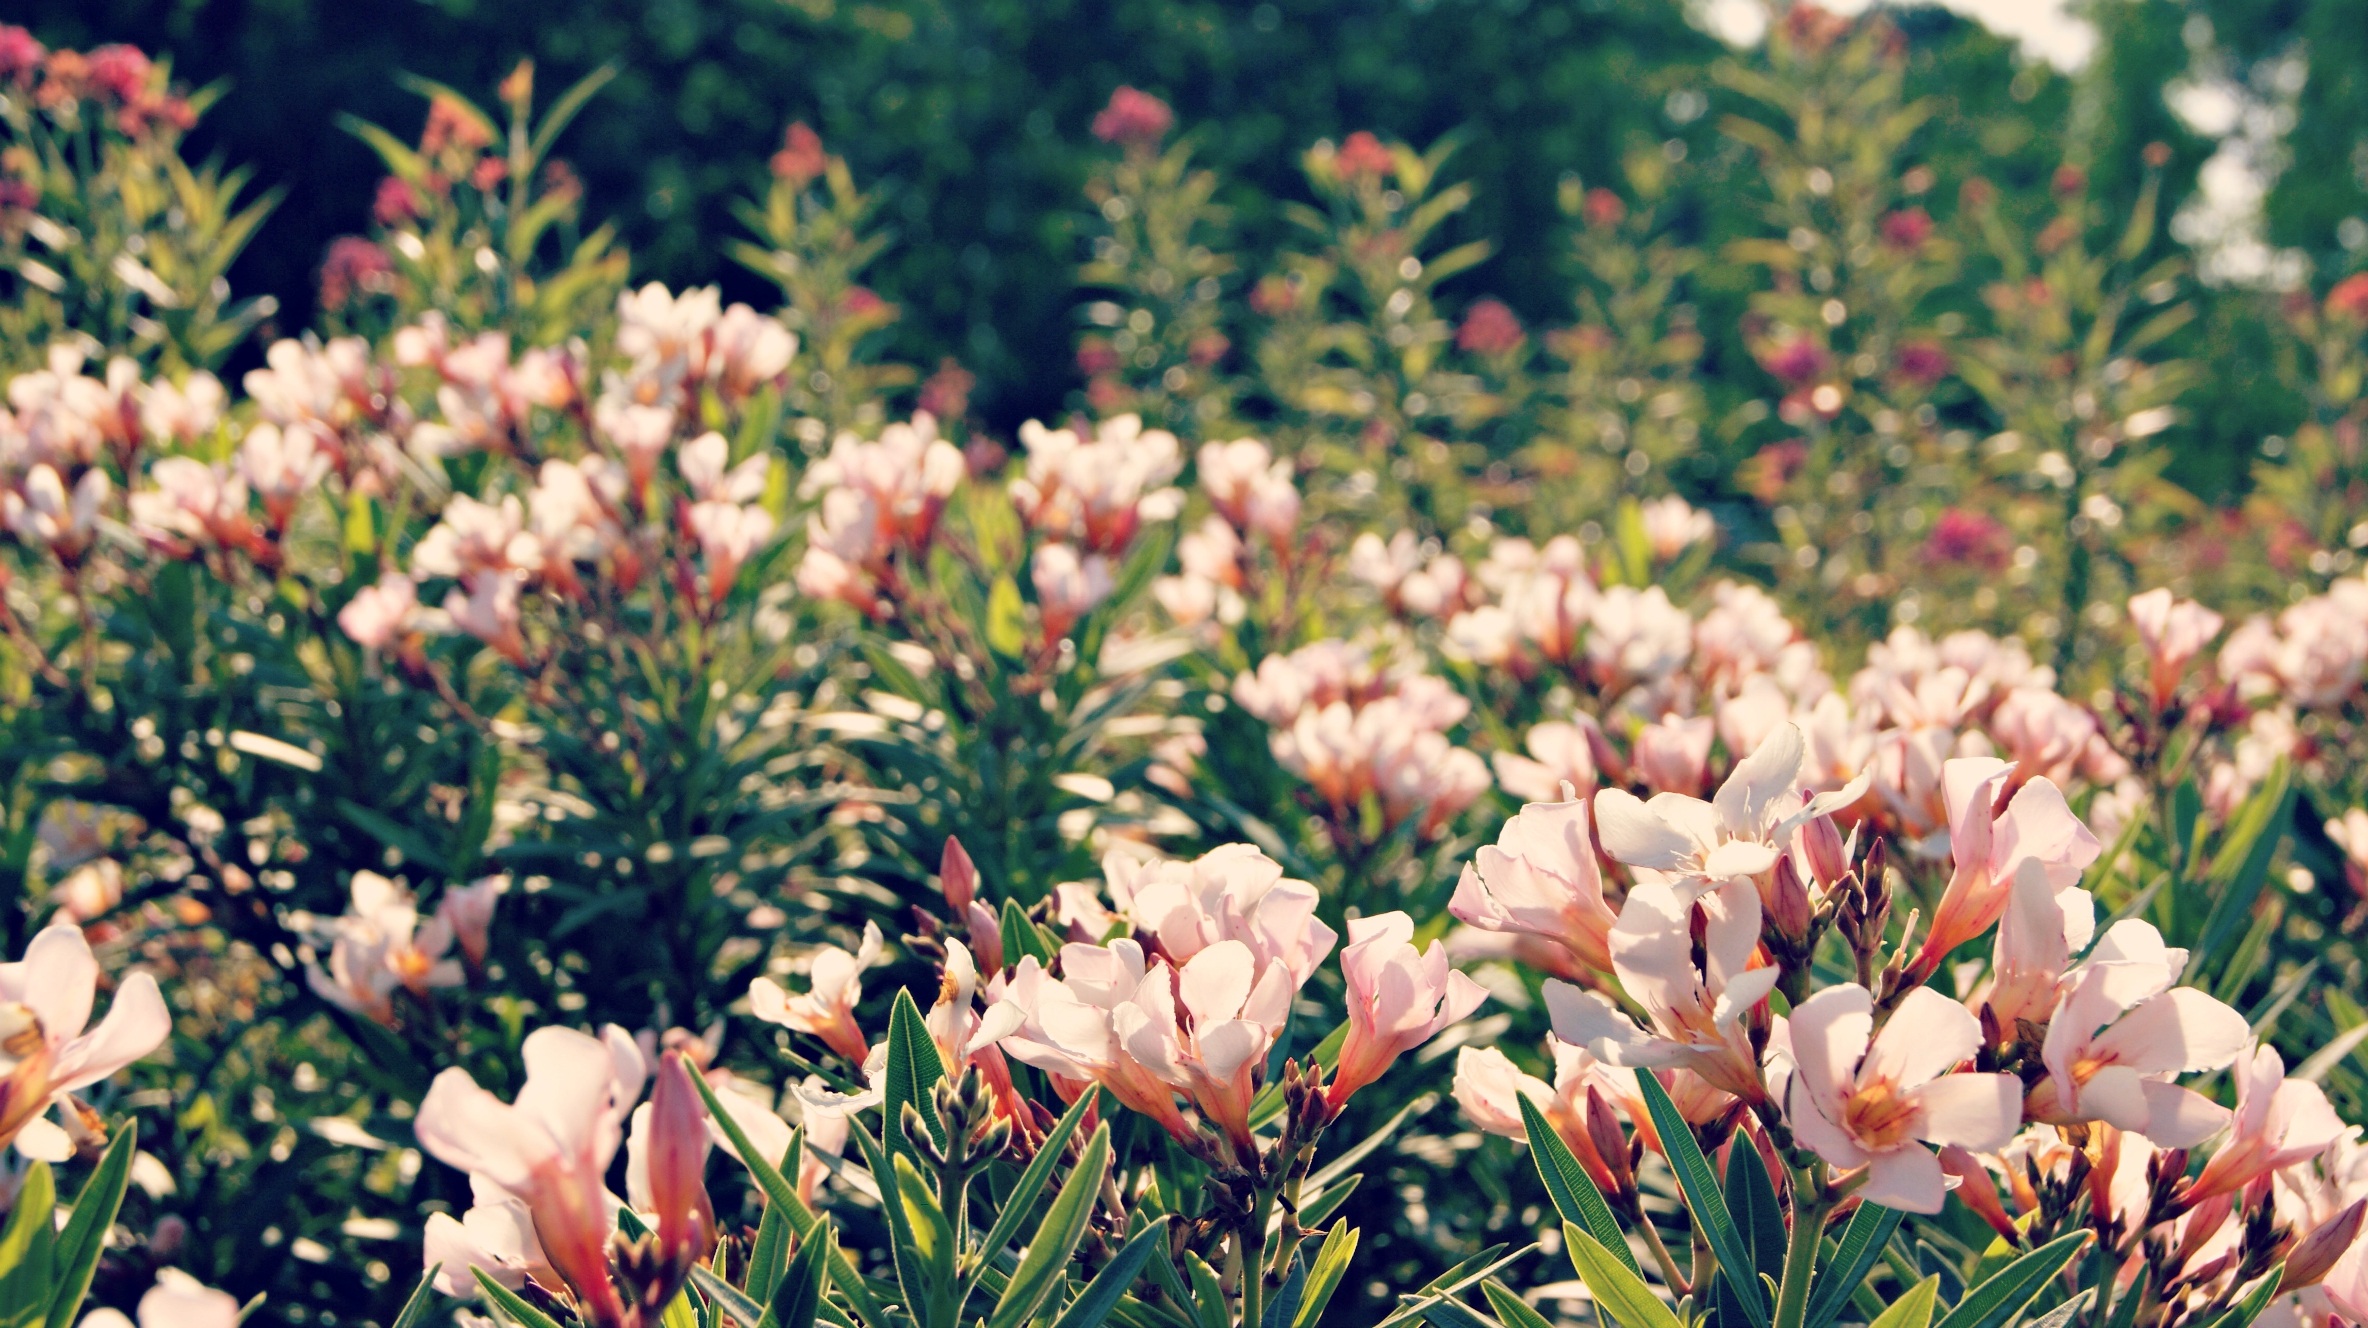
nature, grass, blossom, plant, white, lawn, meadow, flower, petal, bloom, summer, floral, tulip, spring, botany, garden, pink, flora, season, botanical, wildflower, flowers, flower field, shrub, floristry, flowering plant, land plant